Parts of Holland

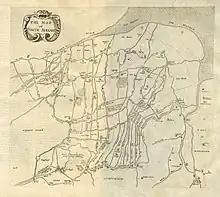
"The Map of South Holland" from "The History of Imbanking and Drayning" by William Dugdale (1662)

Parts of Holland was one of the three medieval divisions, called 'Parts', of Lincolnshire (the other two being Lindsey and Kesteven) which had long had separate county administrations (quarter sessions). Under the Local Government Act 1888 it obtained a county council, which it retained until 1974. At that point the three county councils were abolished and Lincolnshire (minus the northern part of Lindsey, which formed part of Humberside) had a single county council for the first time.